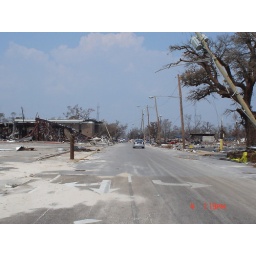
Looking down the main road on the gulf coast of Mississippi after hurricane katrina roared through in 2005.